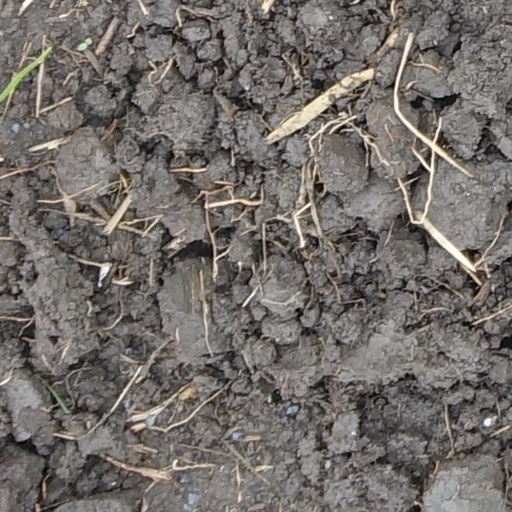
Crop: wheat